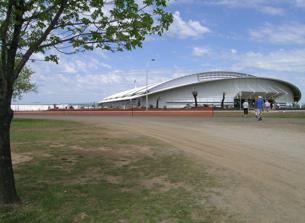
Building: Australian Equine and Livestock Events Centre
Country: Australia
Year built: 2008
Australian Equine and Livestock Events Centre AELEC Location New England Highway , Tamworth, New South Wales Coordinates 31°8′5″S 150°55′18″E / 31.13472°S 150.92167°E / -31.13472; 150.92167 Owner Tamworth Regional Council Operator Tamworth Regional Council Capacity Total: 4,020 Construction Broke ground June 2007 Opened 2008 Construction cost A$ 30 million Architect Timothy Court & Company Website Australian Equine and Livestock Events Centre (AELEC) Homepage The Australian Equine and Livestock Events Centre (AELEC) is a multi building and arena complex that was designed for equine usage. It has two indoor arenas , stabling, plus an education and training building, which is located on the New England Highway approximately five kilometres south of the Tamworth Central Business District in the suburb of Hillvue . The centre, designed by architects Timothy Court and Company and built by National Buildplan presents a landmark for New England Highway traffic. This complex is a multi-level, multipurpose livestock centre with a total seating capacity of 4,020 and is the biggest of its kind in the southern hemisphere . AELEC can be used in its entirety or parts thereof depending on the participants’ requirements. Tamworth is recognised as the "National Equine Capital of Australia" because of the high volume of equine events held in the city, the presence of several equine organisation offices and many nearby breeding and training establishments. History The New South Wales Government approved the Tamworth Regional Council business plan in May 2007 that provided for the centre’s construction. TRC contributed A$ 20 million with council cash, loans and reserves. The Australian Federal Government contributed $6.6 million and State government made grants of $3.65 million. Belmore Engineering of Tamworth won the tender worth about $350,000 for the cattle yard roofing and the campdrafting judge's tower. Work commenced on the 22 ha site in June 2007 by the National Buildplan Group of Armidale who won the tender to build it. This centre is the biggest ever construction undertaken by Tamworth Regional Council on behalf of its city and community and is a significant landmark there. The main arena, domed sale ring and six stable buildings incorporate unique, post-tensioned steel truss technology designed by the project's Sydney based structural engineer S2 Corporation, is believed to be a first for equine centres on the world. The complex was opened to the public on Sunday 21 September 2008 as part of a community open day from 12 noon to 5 pm. About 8,000 to 9,000 people from across the state visited the centre. Additional seating is planned for up to 1,500 more on the mezzanine level in Stage II. Stabling will be increased to 700 stalls in stage II. The stadium will be extended to include a restaurant and an exhibition hall for a heritage hall of fame. This will be the future site for the annual Tamworth Pastoral & Agricultural Show. On 23 October 2008 the NSW Chapter of the Australian Property Institute voted the Australian Equine and Livestock Events Centre as  the leading local government project in New South Wales (NSW) in this year. The 2010 Professional Bull Riders (PBR) Finals were held over two nights at the Australian Equine and Livestock Events Centre, with five top-ranked professional bull riders from the United States and 25 of Australia’s best bull riders contesting the event. "The Drunk" (played by Dan James) and his well trained stallion Official opening On 21 February 2009 the Australian Equine and Livestock Events Centre was officially opened by the NSW Governor, Marie Bashir , before a sell-out crowd of almost 3,500 people. Professor Bashir commented that the complex takes your breath away and Tony Windsor , Independent MP for New England, stated that AELEC could be compared to the Sydney Opera House . The audience was entertained by top performances of skill during the opening night. The Gomeroi Dance Troupe performed along with Mark Atkins playing his didgeridoo . Colin Friels recited " The Man from Snowy River ", while a mob of 20 horses and stockmen galloped around the arena with their stockwhips cracking. Other performances included a display by pony club members of the 30 Zone area. The charge of Beersheba was re-created by 52 members of Light Horse troops from NSW and Queensland . A troop of 12 horsemen appeared as the Electric Horsemen to give an unusual light display. Heath and Rozzie Ryan gave dressage displays with their stallions and a liberty horse. Six of Australia's best horse riding stunts riders performed, including a blindfolded girl who made a circuit of the arena, without a lunge rein. Dan James then showed the audience, in his acts, why he is the 2008 Australian Horseman of the Year. General information The 40m x 80m AELEC indoor arena, Tamworth, NSW Sale ring, AELEC, Tamworth, New South Wales The lecture theatre Some of the Electric Horsemen at the official opening. The site is more than 72 hectares in total. Over 300 trees have been planted and even more shrubs have been installed. The perimeter of the complex is in the shape of a horseshoe. Over 1,000 workers were employed on the project with up to 100 working on the site on some days. Some of the facilities include 478 stables in six blocks with wash bays – box stalls approximately 3.6 metres by 3.6 metres in size. The two stable blocks located near the sale centre can be converted into cattle pavilions for stud or led cattle. Sale centre with theatre-style seating for 660, standing room for 400. This can double as a covered warm up area. Indoor Arena – 40 metres x 80 metres with rough riding chutes with seating for 3,360 with corporate sections 100m x 100m outdoor arena with specialised "Ebb & Flow" surface An educational and training building has a lecture theatre with seating for 44 and an area where animals can be brought into the classroom. This block also has a veterinary room, utilities room, meeting room and ablution facilities. The 95m x 110m sand campdraft arena and cutout yard was designed by the ABCRA. Two 30m by 70m outdoor competition or warm up arenas plus a 60m x 30m arena with "Ebb & Flow" surface. 4-Star cross country course. Disabled access and parking at both levels and a lift from lower ground level to concourse and VIP area. Trade and exhibition concourse area of 50 sites. VIP bar and catering on second level overlooking arena and sale centre. Viewing screens, sound and lighting systems. Air-conditioned event management offices and meeting rooms Show jumping and dressage areas Undercover cattle handling and holding facilities Toilet and showers facilities in stable complex with laundry facilities Truck bay and 195 powered camping facilities adjacent to stables The Tamworth Regional Council has spent more than $1.2 million in extending recycled water for use in the Longyard precinct and harvesting runoff water from the complex buildings. Centre uses The biggest event scheduled in 2008 was the nine-day 35th National Cutting Horse Association (NCHA) ANZ Futurity which featured over $500,000 in the prize pool. The first rodeo held in the AELEC was run by the ABCRA. Other uses for the centre include: Australian Stock Horse , Quarter Horse and other horse breed sales and shows Campdrafting and team penning . Dog agility trials Stud livestock shows, sales and seminars Educational exhibitions Pony club events Rodeos Rural or industry field days The bovine and equine industries have strongly supported use of the AELEC complex with bookings for 250 days of the first year of its operation. Alpaca and goat events have also been held, or are scheduled to take place here. References